Arumosam Wahi

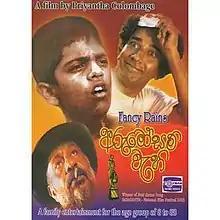
DVD poster

Arumosam Wahi (Fancy Rains) is a 2002 Sri Lankan Sinhala children's drama film directed and produced by Priyantha Colombage with the funds of National Film Corporation of Sri Lanka. It stars Mahendra Perera and W. Jayasiri in lead roles along with Wasantha Wittachchi and Ajith Lokuge. Music composed by Samantha Perera, which was his maiden cinematic music direction. It is the 997th Sri Lankan film in the Sinhala cinema.